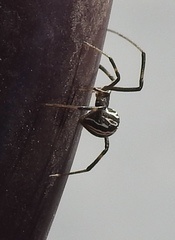
Species: Lactrodectus_hesperus